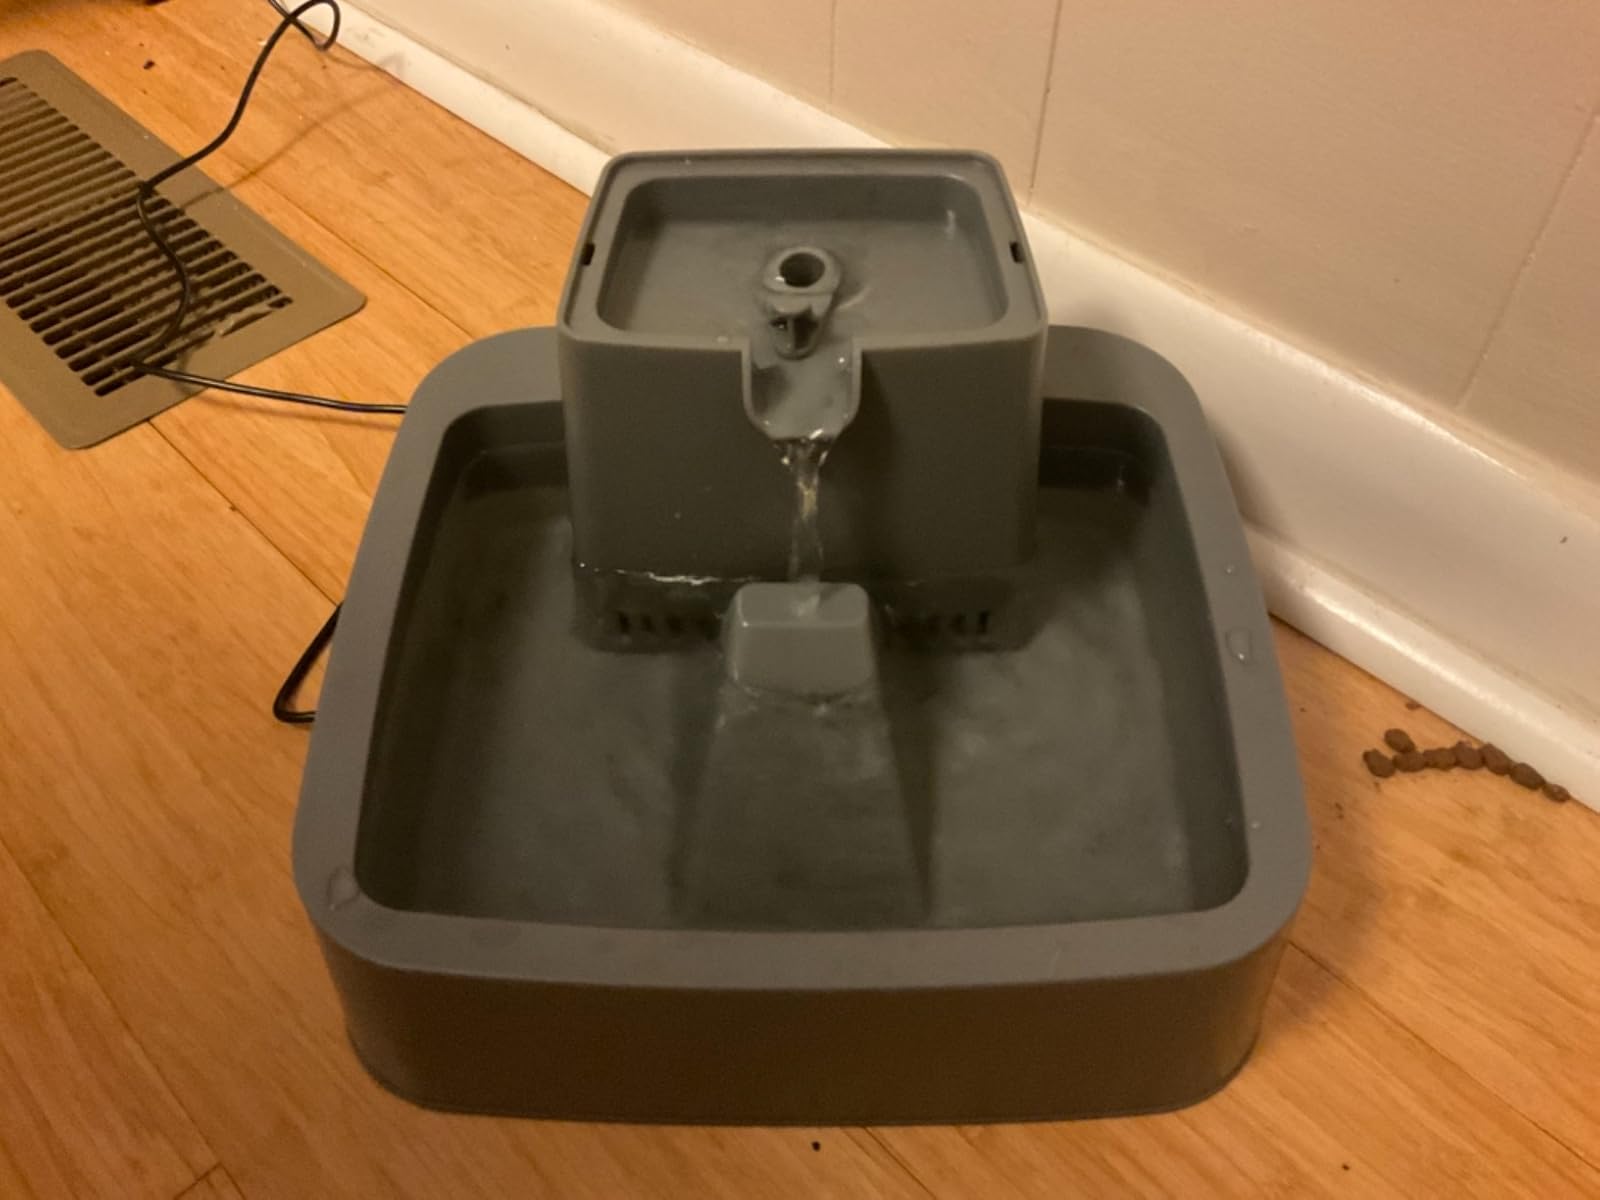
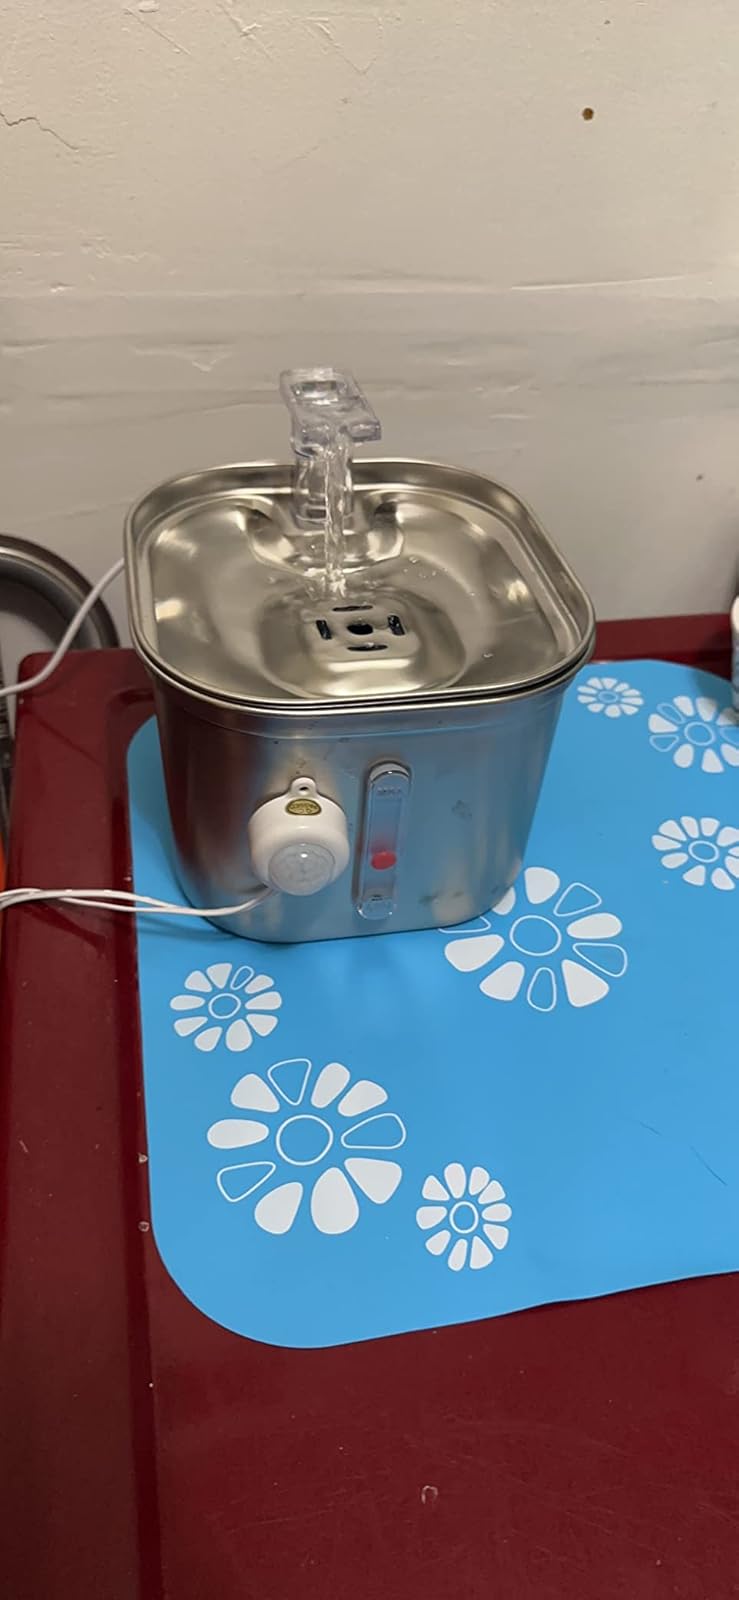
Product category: items_bowl
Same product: no